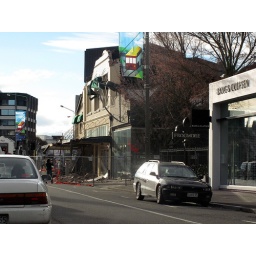
Facade and roof of this building collapsed during the magnitude 7.1 earthquake in Christchurch on Saturday 4-9-2010.